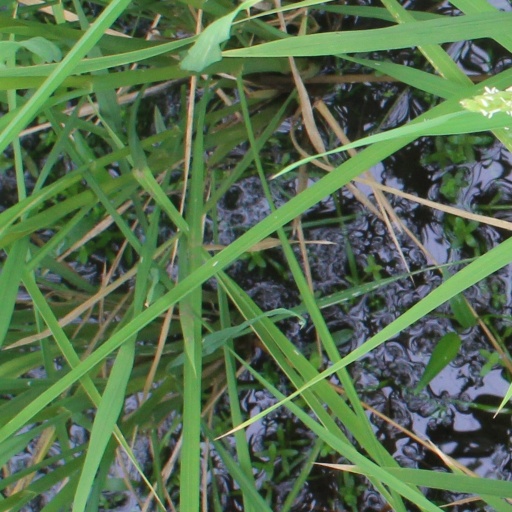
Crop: rice